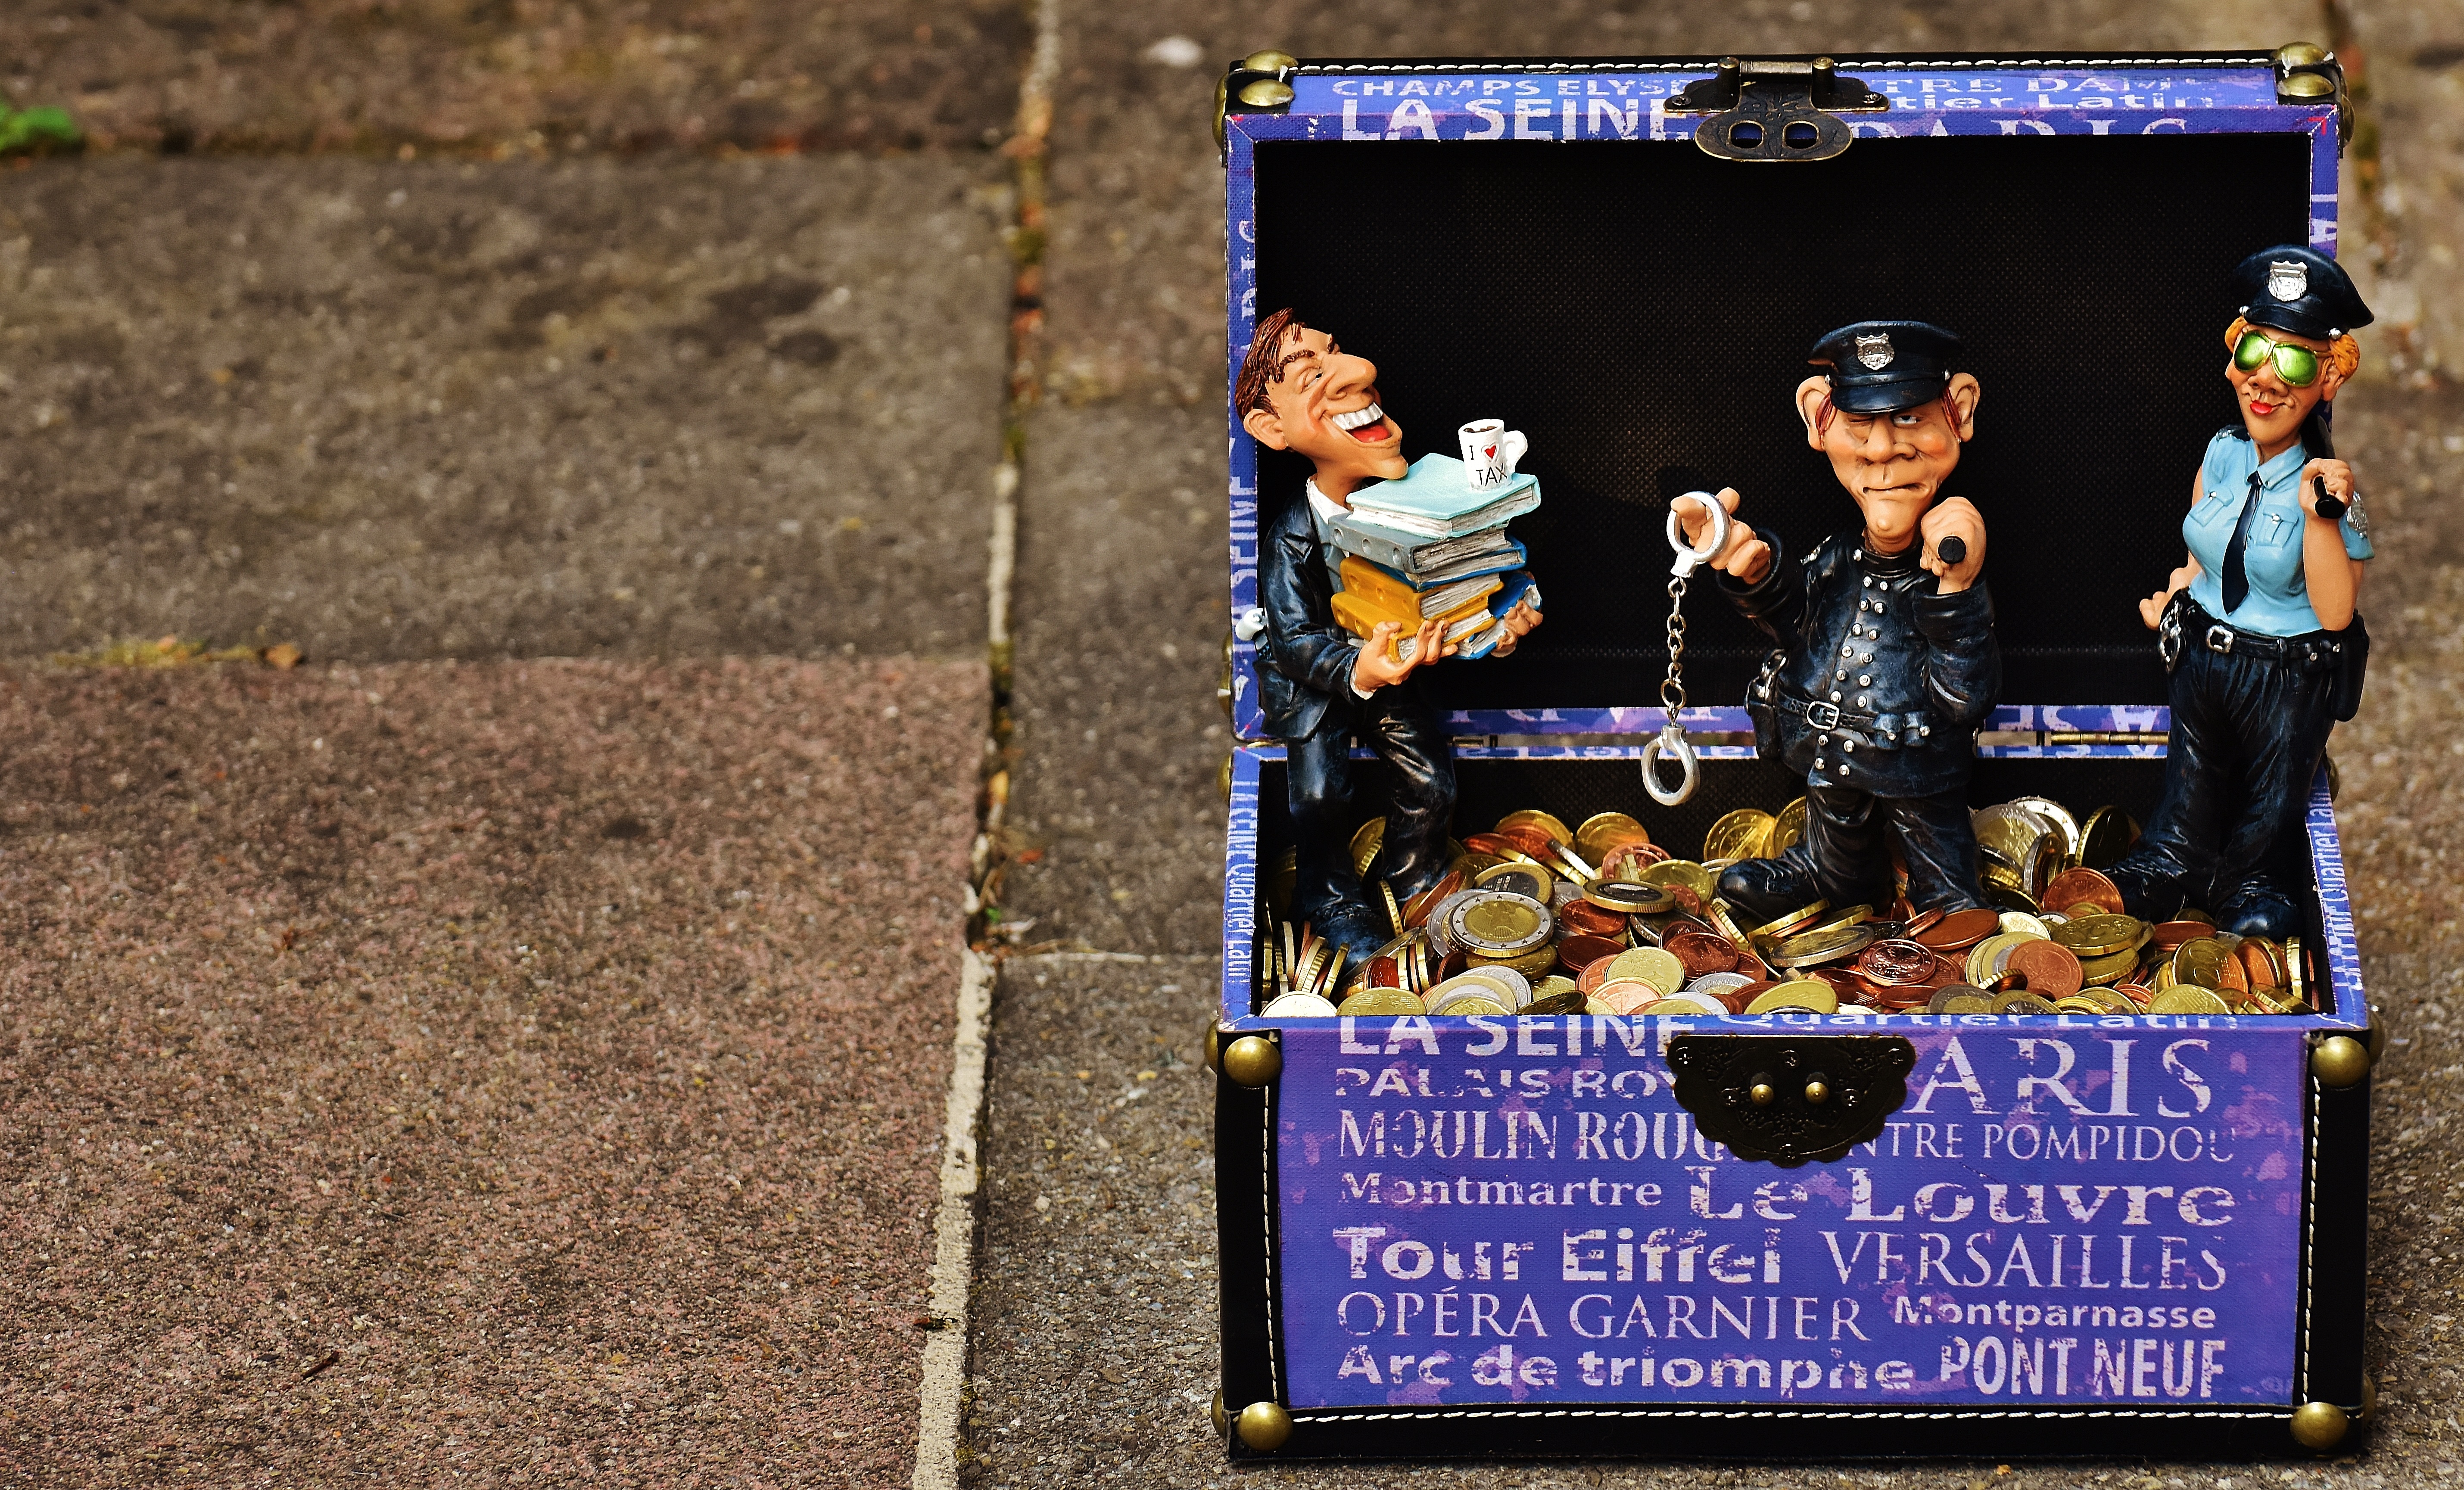
people, money, box, fig, criminal, fun, prison, currency, funny, police, uniform, state, cop, billing, coins, bureaucracy, arrest, files, taxes, form, policewoman, cash and cash equivalents, finance, detention, wealth, baton, handcuffs, lock up, tax evasion, scam, tax consultant, tax return, income tax, income tax return, tax office, theft, correctional institution, ordnungsh ter, colleagues